Grace Gassette

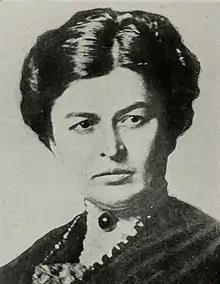
Grace Gassette, from a 1917 publication.

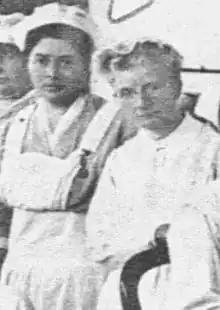
Gassette (left) and her stepmother serving as nurses in 1915, during World War I

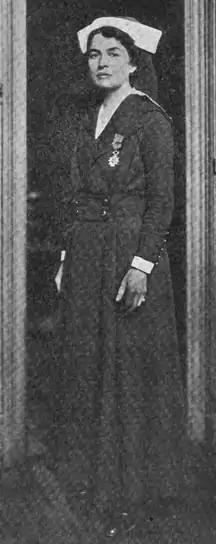
Grace Gassette wearing a medal, from a 1918 publication.

Grace Gassette (March 28, 1871 — 1955) was an American artist and sculptor, decorated for her contributions to developing orthopedic devices for the treatment of war injuries, during World War I.